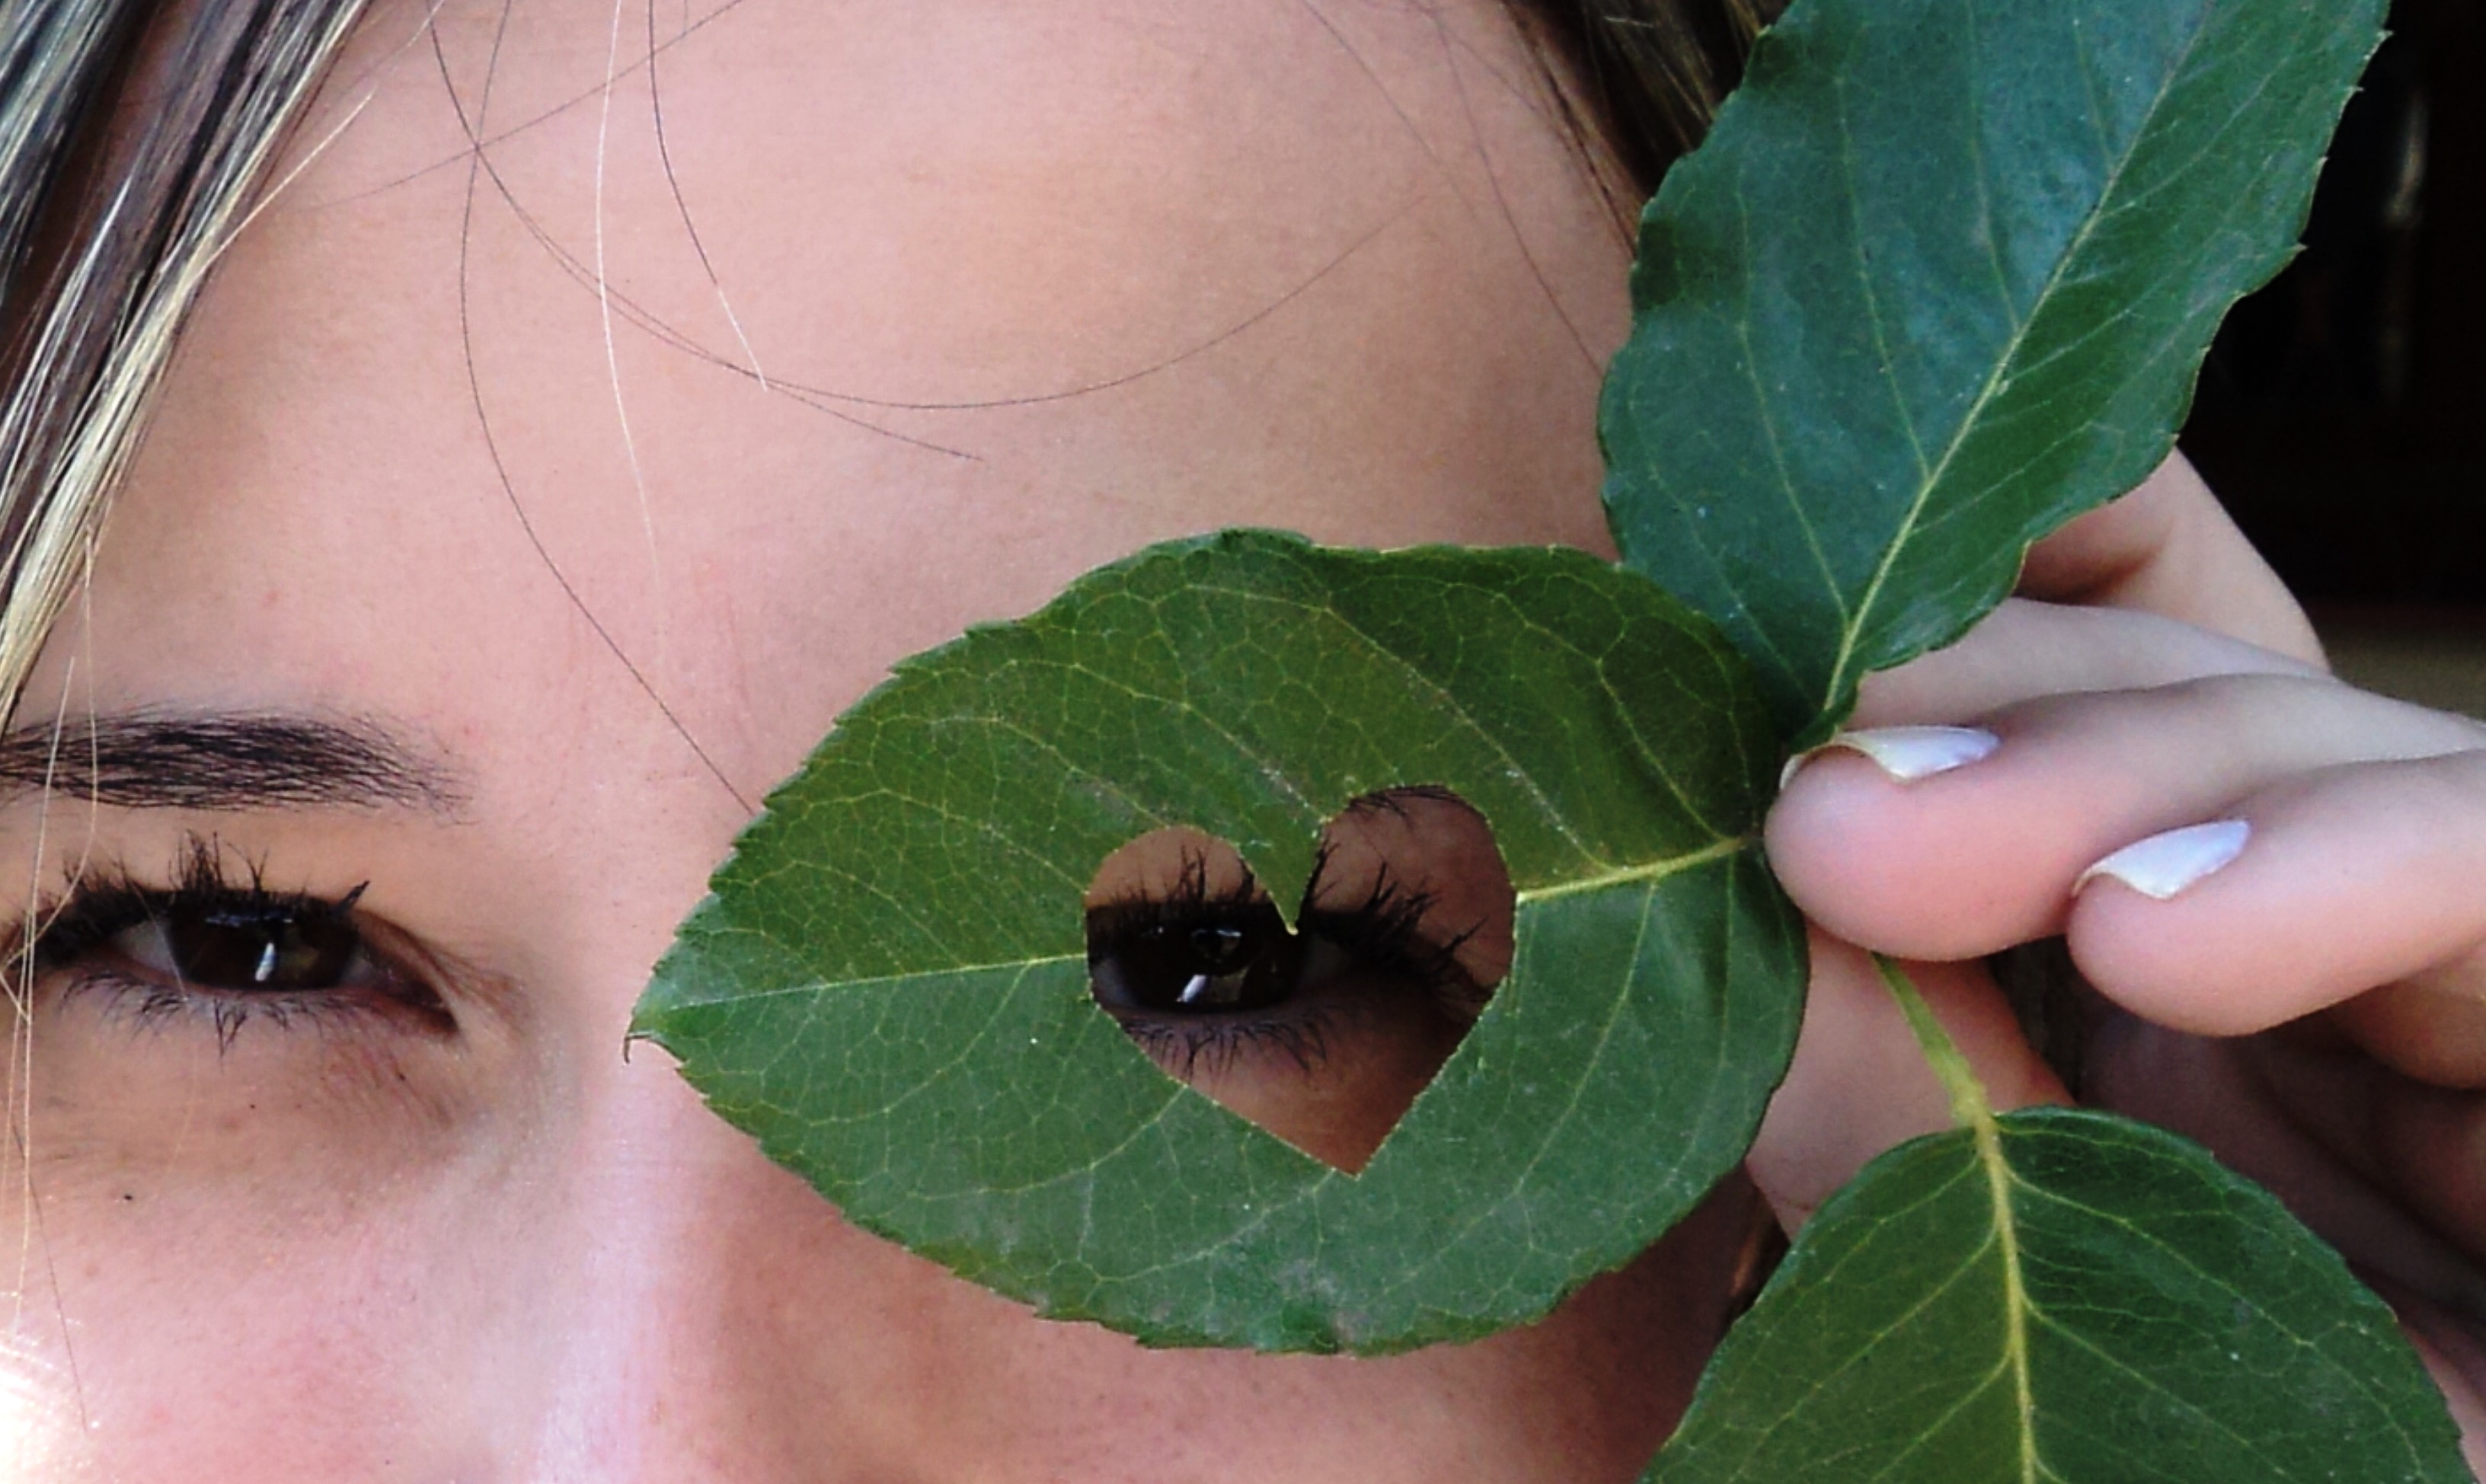
hand, plant, leaf, flower, heart, green, flora, mouth, close up, human body, face, eyes, eye, head, look, skin, beauty, organ, macro photography, green leaves